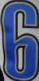
Number: 6